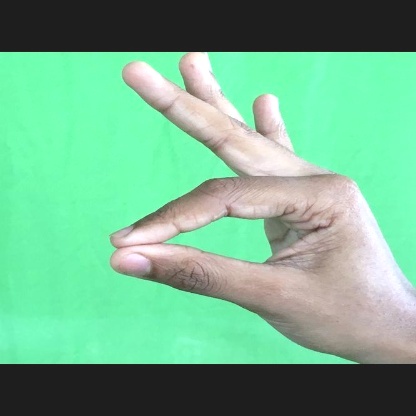
Mudra: Hamsasyam